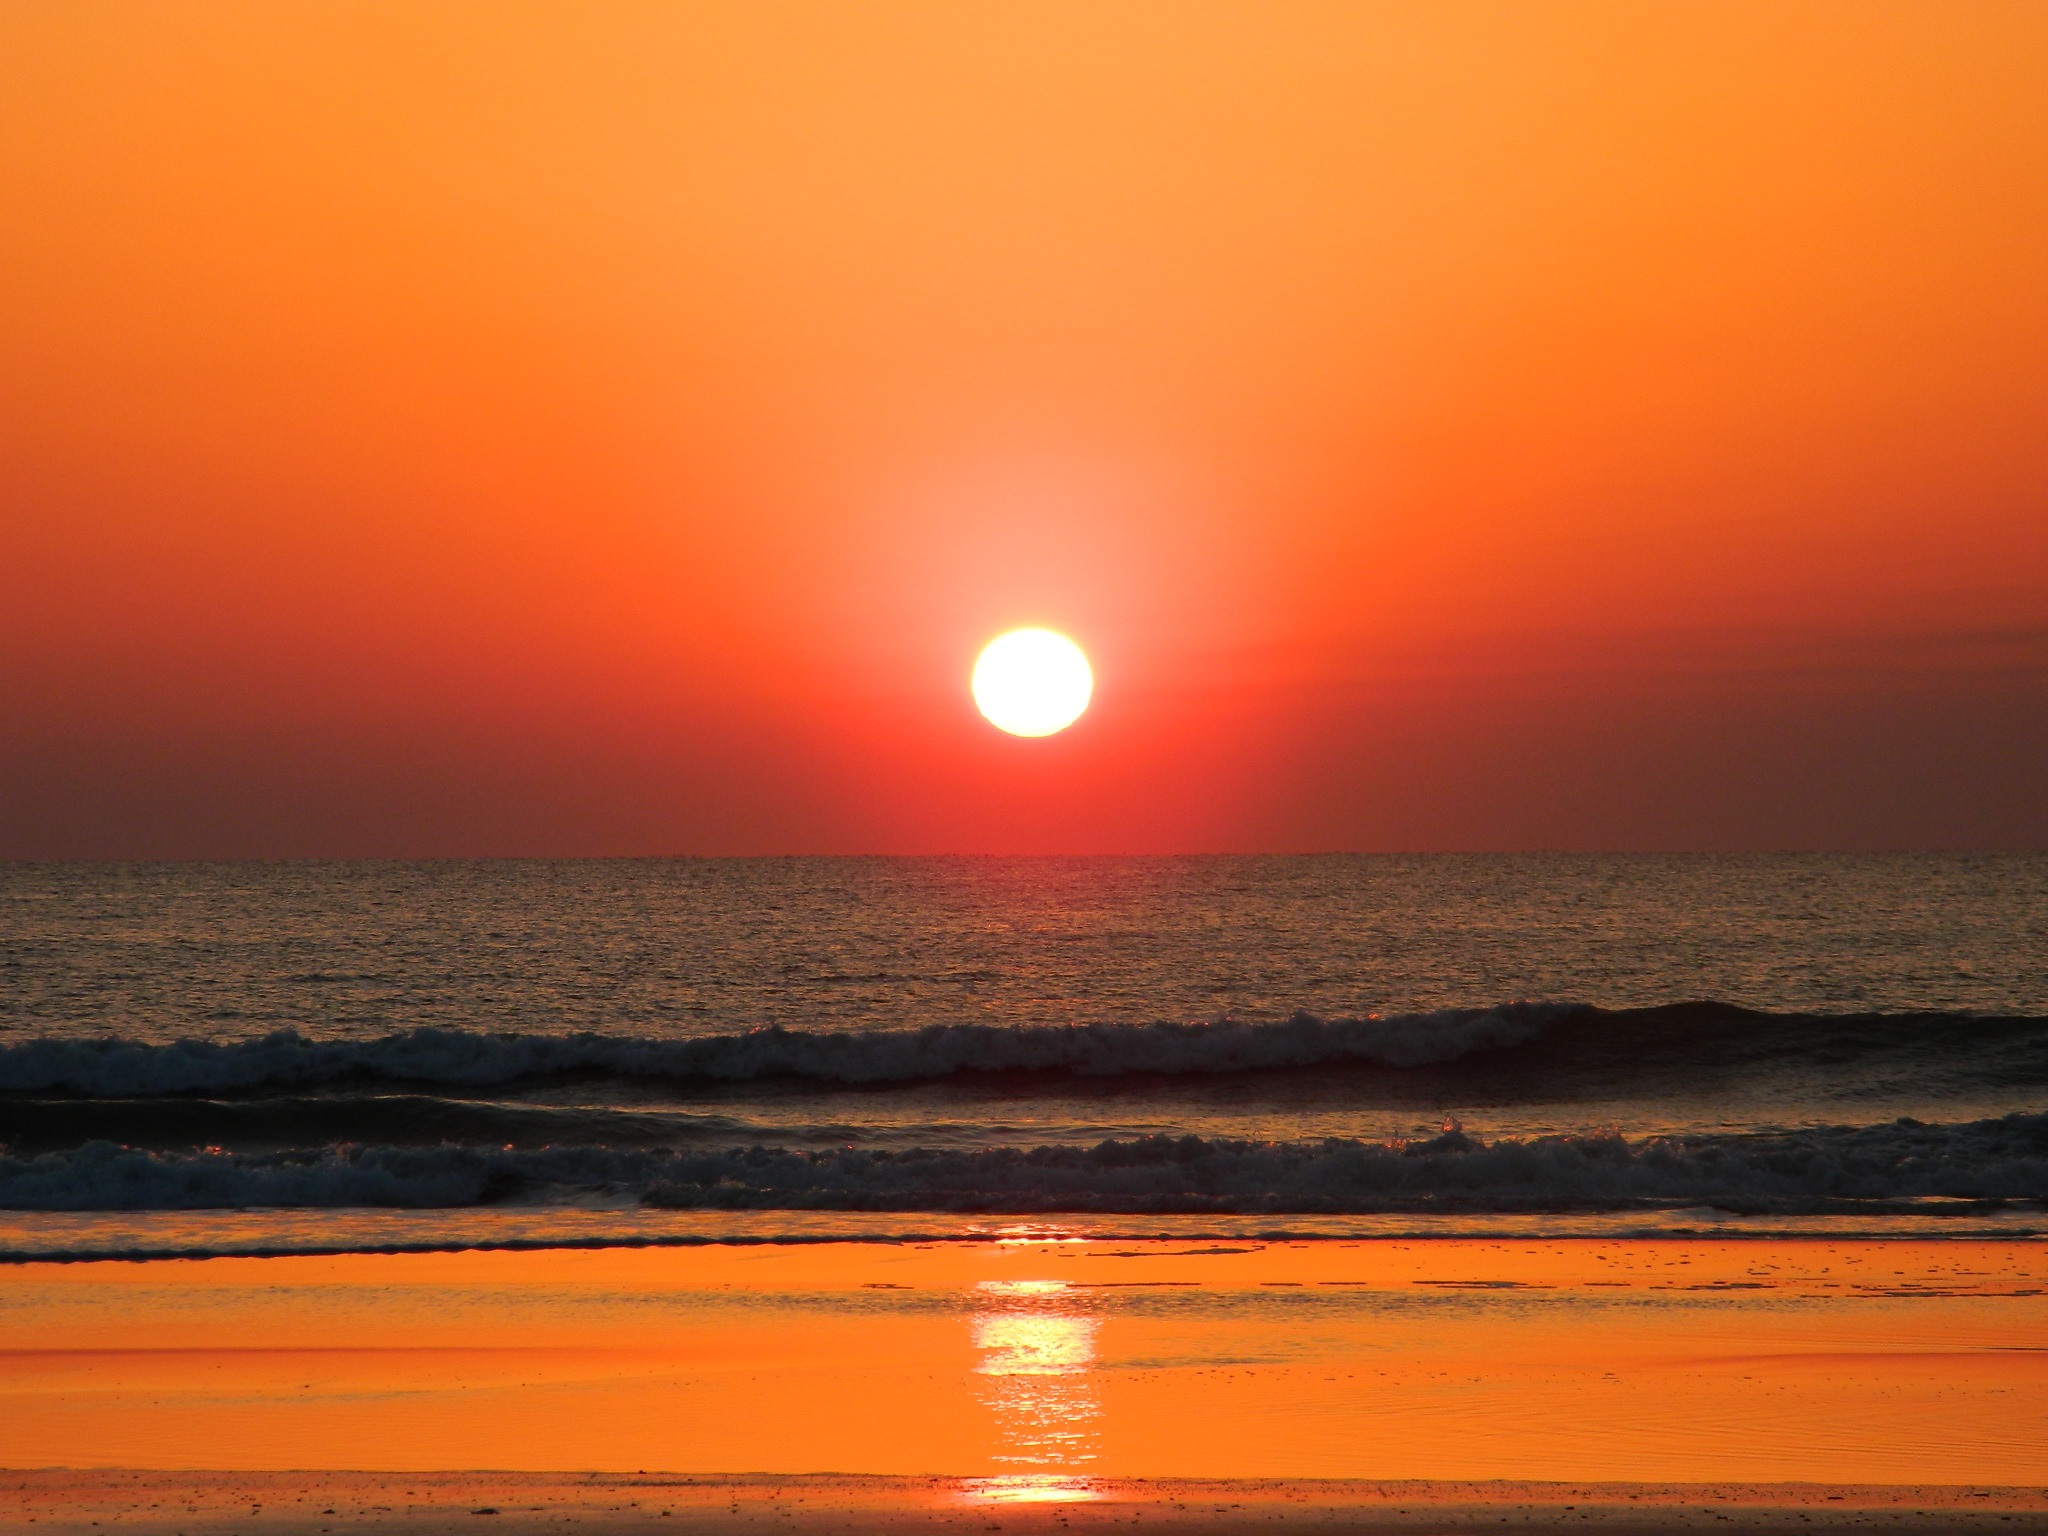
beach, sea, coast, ocean, horizon, sky, sun, sunrise, sunset, sunlight, morning, wave, dawn, atmosphere, dusk, evening, orange, reflection, afterglow, wind wave, red sky at morning